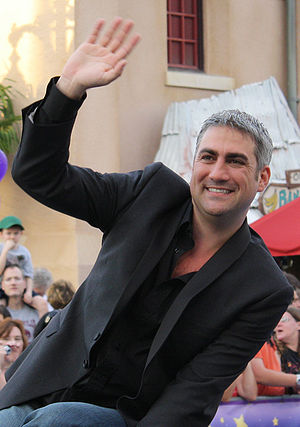
American Idol / Billedgalleri
American Idol er en amerikansk sangkonkurrence, der i Danmark vises på TV3. Programmet har indtil videre kørt i 15 sæsoner i USA. Programmet er en amerikansk version af den britiske tv-succes Pop Idol, der er skabt af Simon Fuller